UoP Racing team

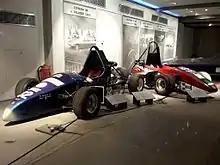
UoP1 and UoP3Evo exhibited at the Hellenic Motor Museum

Aiming for the continuation of the project in the University of Patras, a brand new team of nine students participated in the 2005 FS Competition for the first time, as a Class 3 entry, presenting a new design solution for the next FS car to be manufactured. Simpler, cheaper and more straightforward solutions were adopted throughout the development of the car, using a steel tubular spaceframe and directly actuated dampers. UoP2 also marked the beginning of the single cylinder engine era for the team. All of the changes led to a more advanced and lighter car than UoP1.